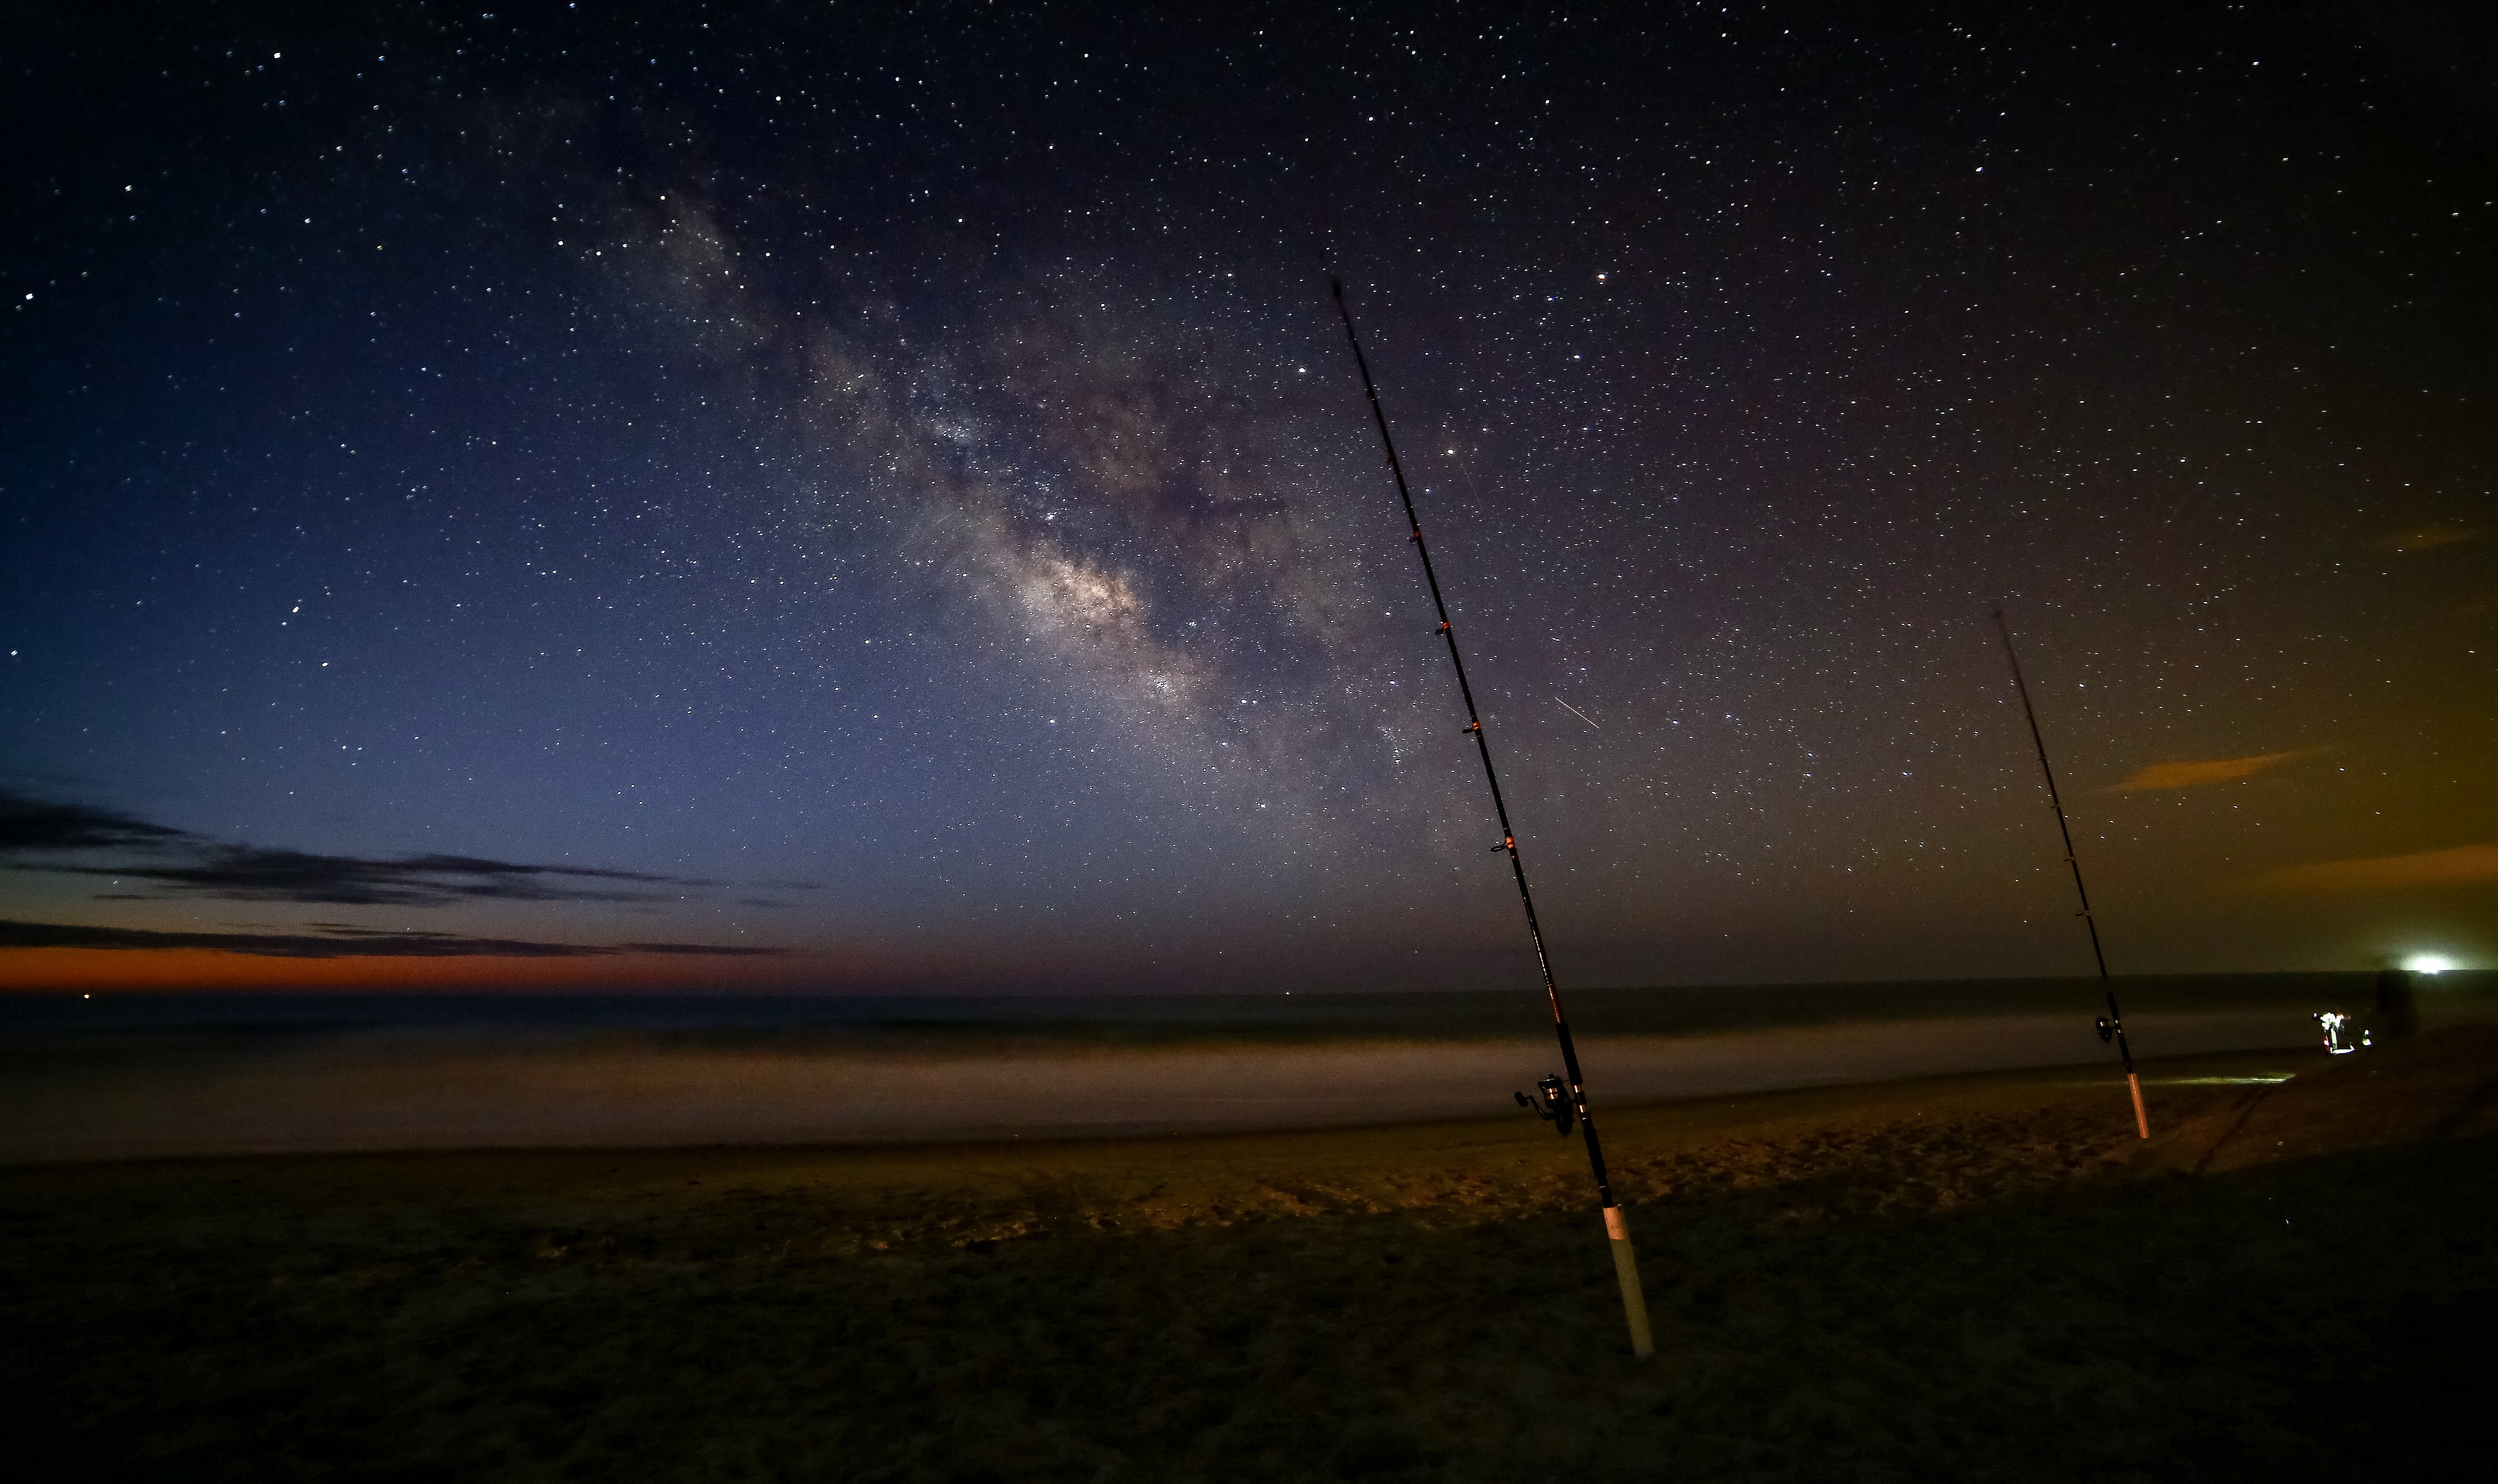
sky, night, star, atmosphere, galaxy, outer space, astronomy, astronomical object, atmosphere of earth